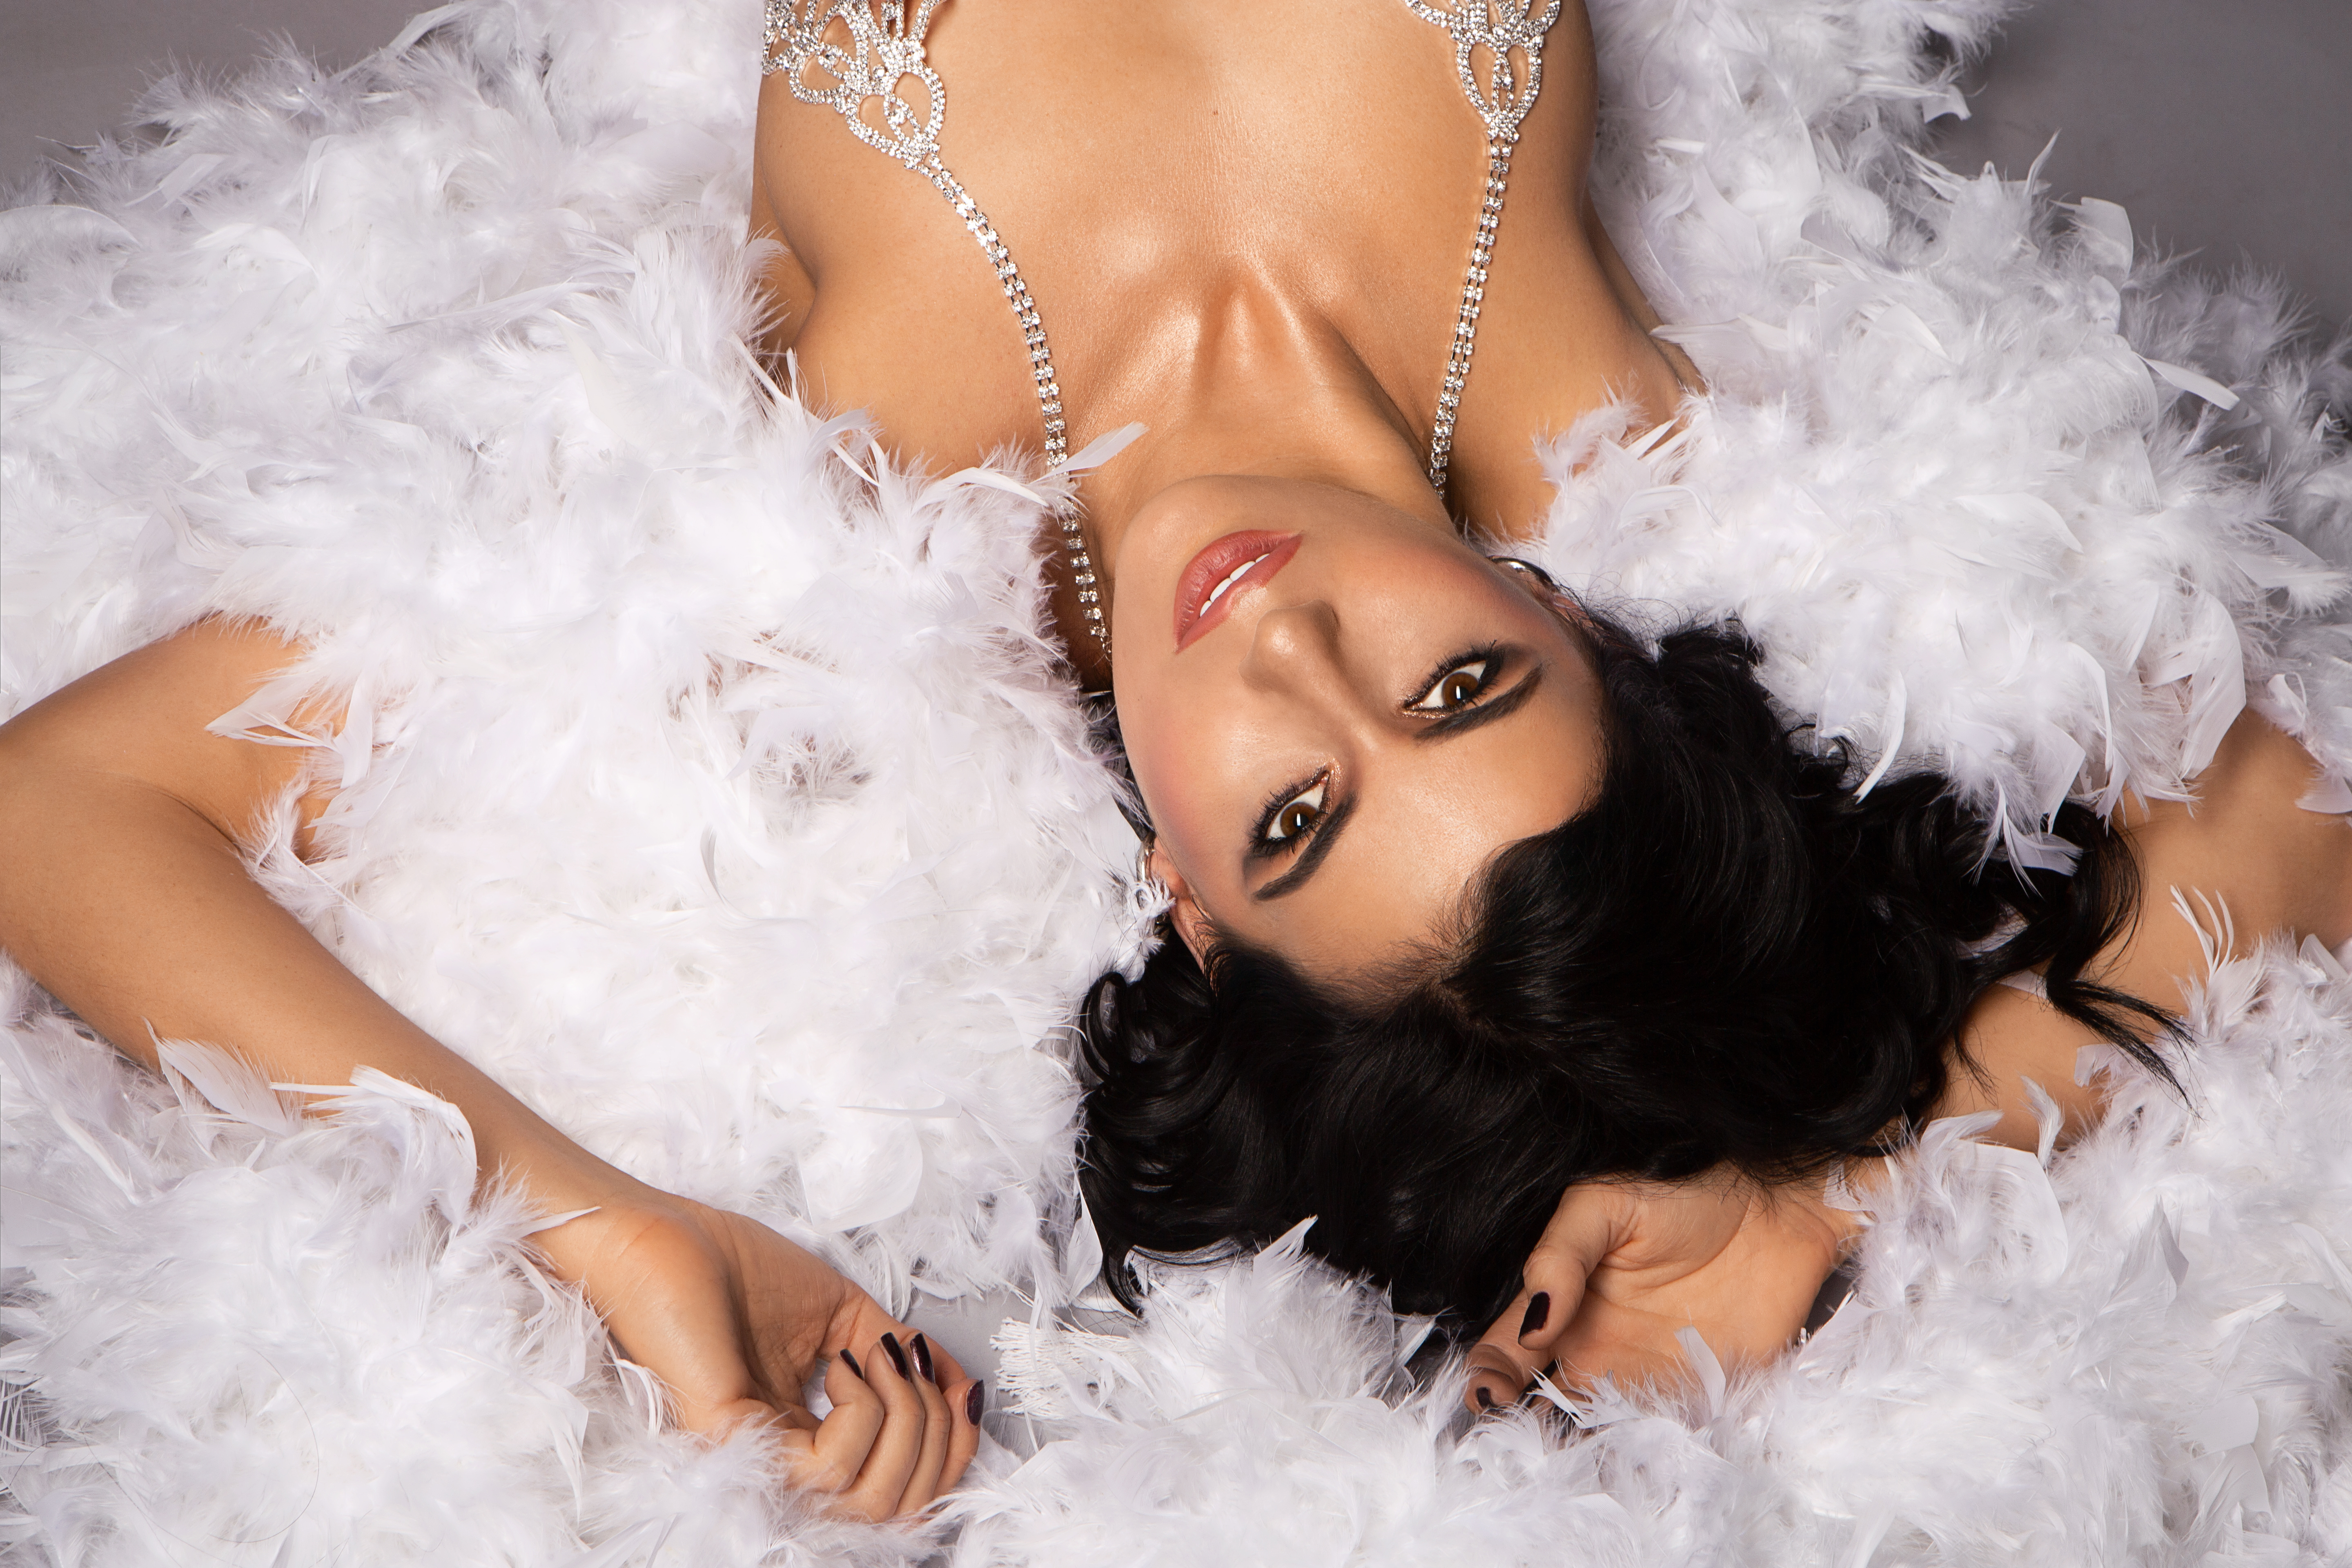
model, face, skin, lip, hand, hairstyle, shoulder, eyebrow, eye, facial expression, eyelash, organ, fashion, human, flash photography, neck, dress, happy, gesture, embellishment, gown, headgear, black hair, bridal accessory, headpiece, chest, long hair, jewellery, formal wear, fashion model, necklace, bridal clothing, trunk, fashion design, blond, event, close up, wedding dress, fur, brown hair, abdomen, hair accessory, fashion accessory, lingerie, child, feather, art model, fun, eyewear, ceremony, selfie, photo shoot, portrait photography, tradition, haute couture